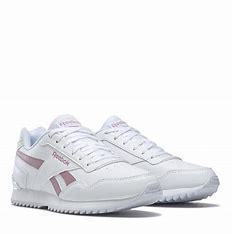
Brand: Reebok
Model: Royal Glide Ripple